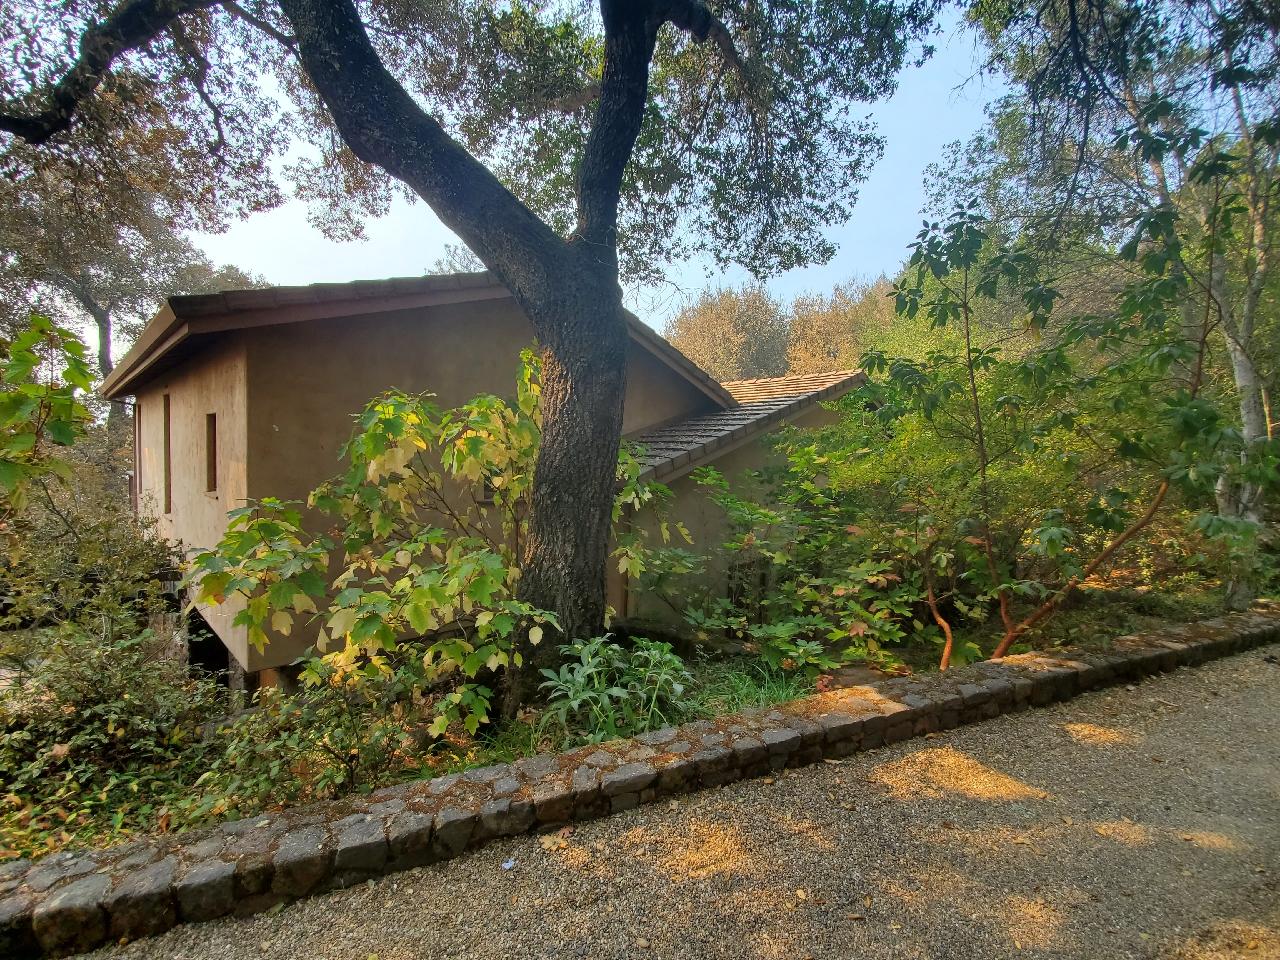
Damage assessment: no_damage